Volt

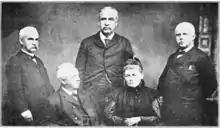
Group photograph of Hermann Helmholtz, his wife (seated) and academic friends Hugo Kronecker (left), Thomas Corwin Mendenhall (right), Henry Villard (center) during the International Electrical Congress

In 1800, as the result of a professional disagreement over the galvanic response advocated by Luigi Galvani, Alessandro Volta developed the so-called voltaic pile, a forerunner of the battery, which produced a steady electric current. Volta had determined that the most effective pair of dissimilar metals to produce electricity was zinc and silver. In 1861, Latimer Clark and Sir Charles Bright coined the name "volt" for the unit of resistance. By 1873, the British Association for the Advancement of Science had defined the volt, ohm, and farad. In 1881, the International Electrical Congress, now the International Electrotechnical Commission (IEC), approved the volt as the unit for electromotive force. They made the volt equal to 10 cgs units of voltage, the cgs system at the time being the customary system of units in science. They chose such a ratio because the cgs unit of voltage is inconveniently small and one volt in this definition is approximately the emf of a Daniell cell, the standard source of voltage in the telegraph systems of the day. At that time, the volt was defined as the potential difference [i.e., what is nowadays called the "voltage (difference)"] across a conductor when a current of one ampere dissipates one watt of power.